1994 Monaco Grand Prix Formula Three

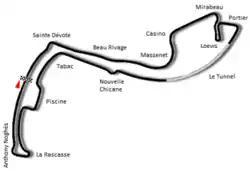
Circuit de Monaco (1986-1996)

Results from the 1994 Monaco Grand Prix Formula Three held at Monte Carlo on May 14, 1994, in the Circuit de Monaco.